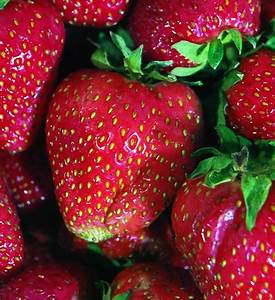
Label: Strawberry